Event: Nepal Earthquake
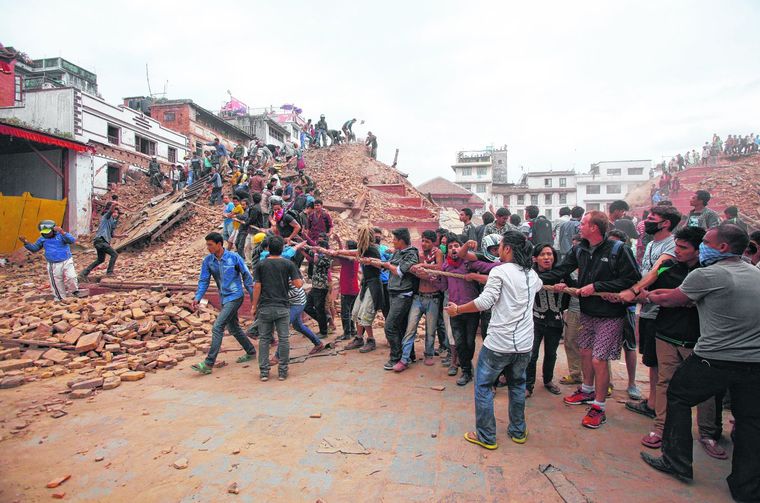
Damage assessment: damage